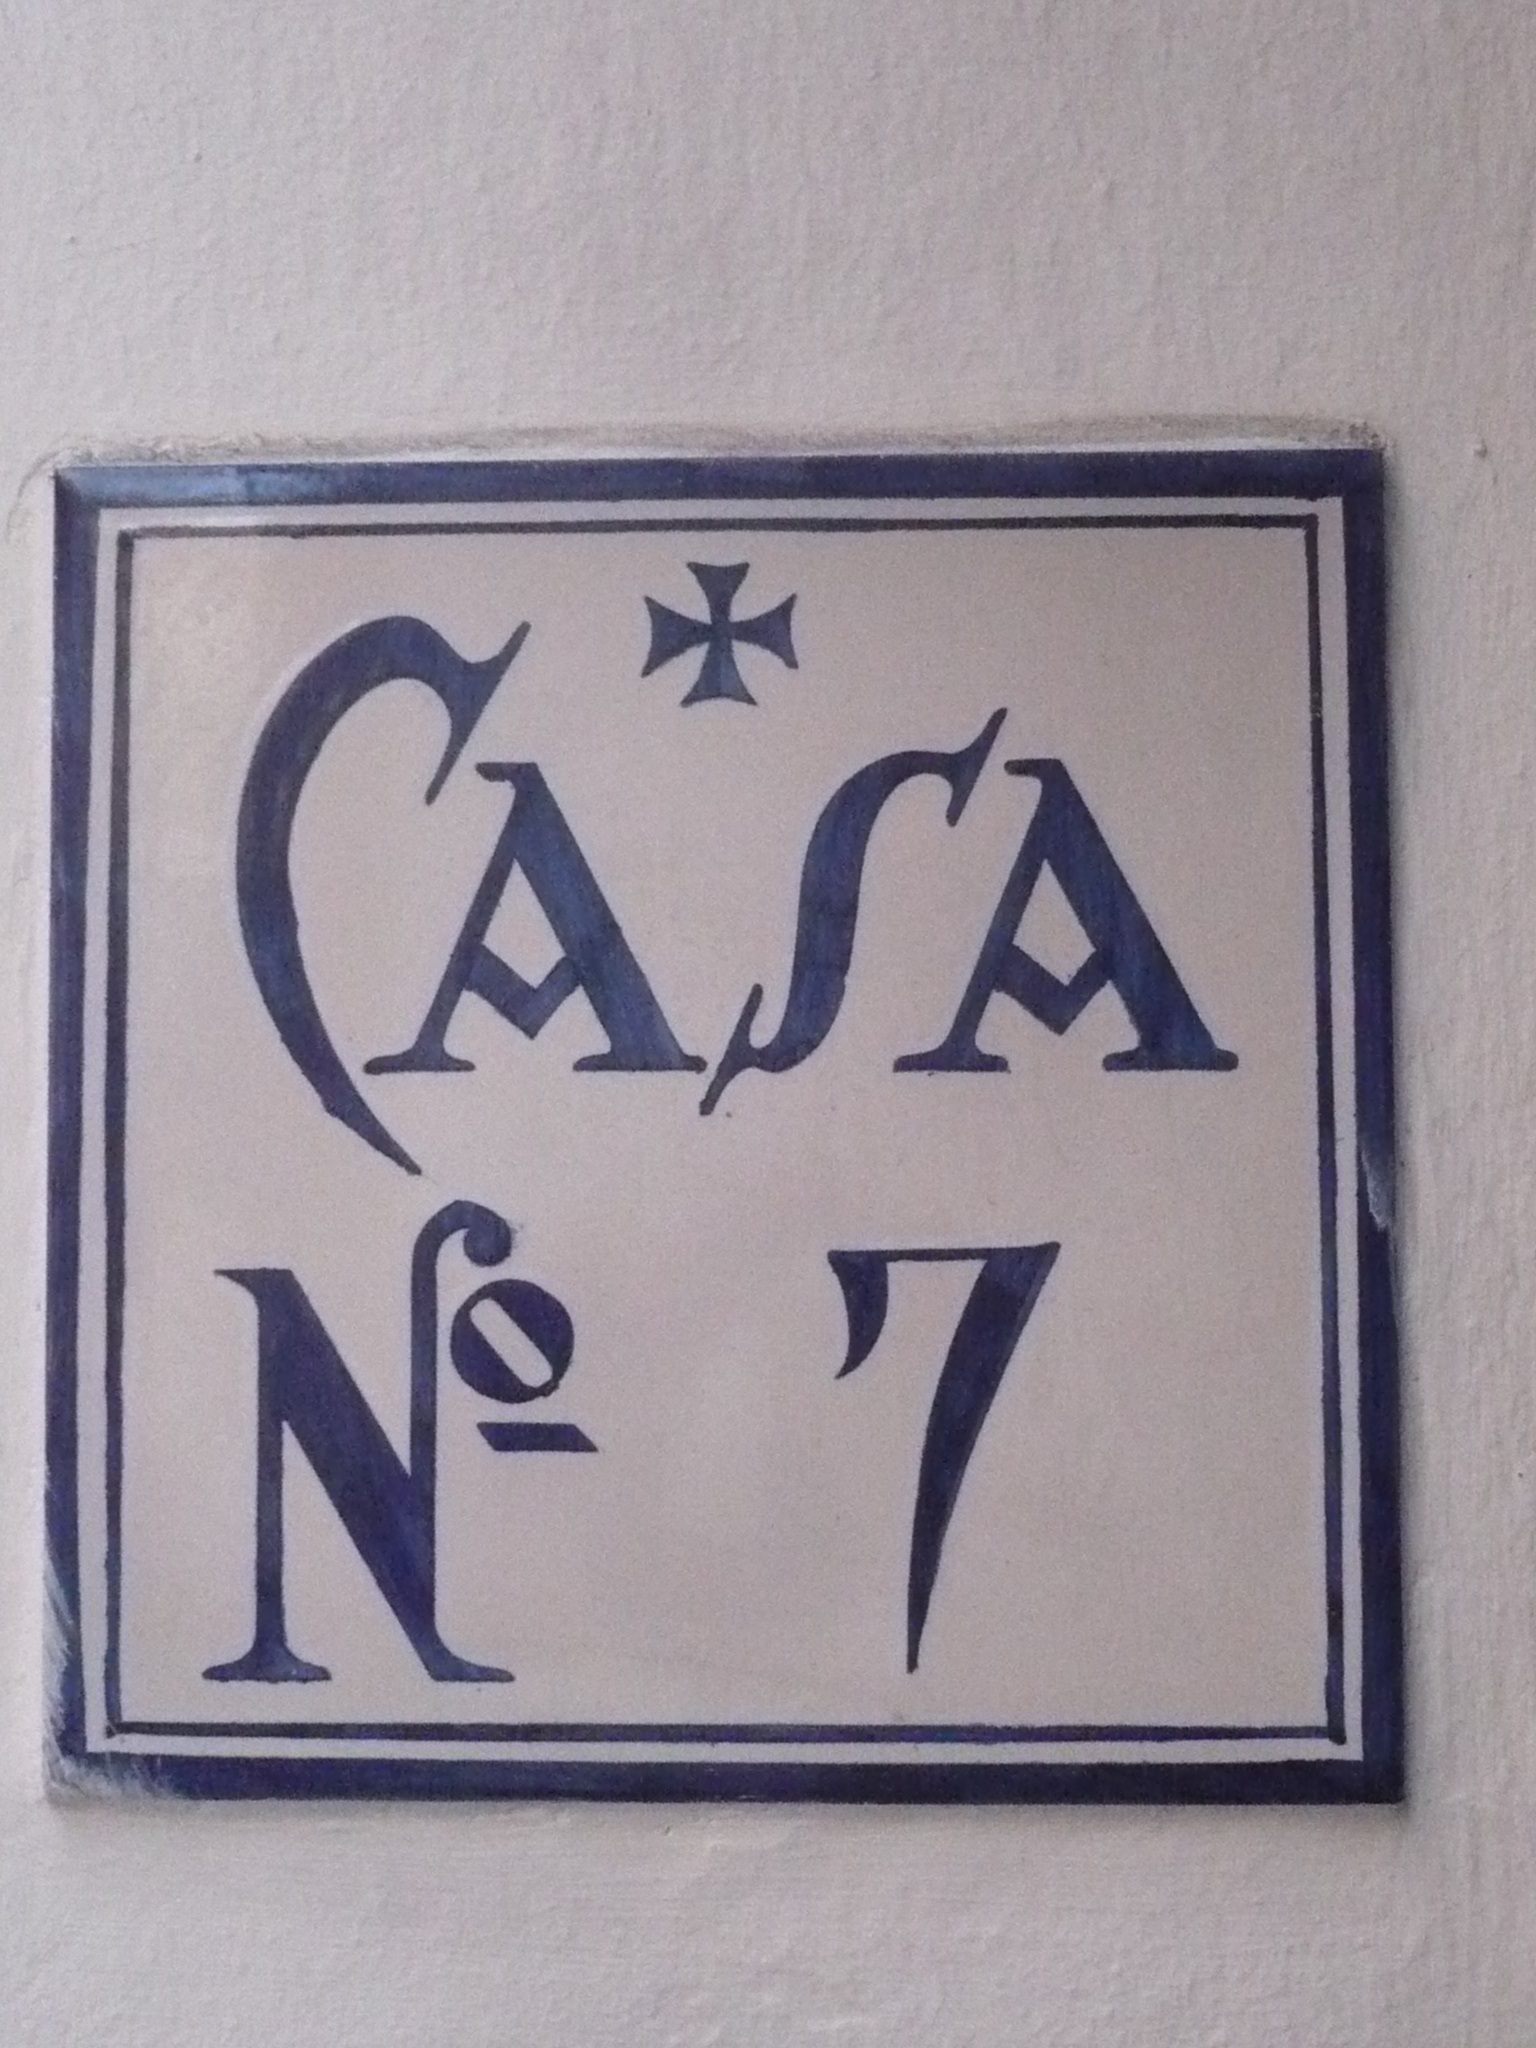
house, number, sign, symbol, street sign, signage, font, seville, picture frame, shape, seven, vehicle registration plate, house numbering